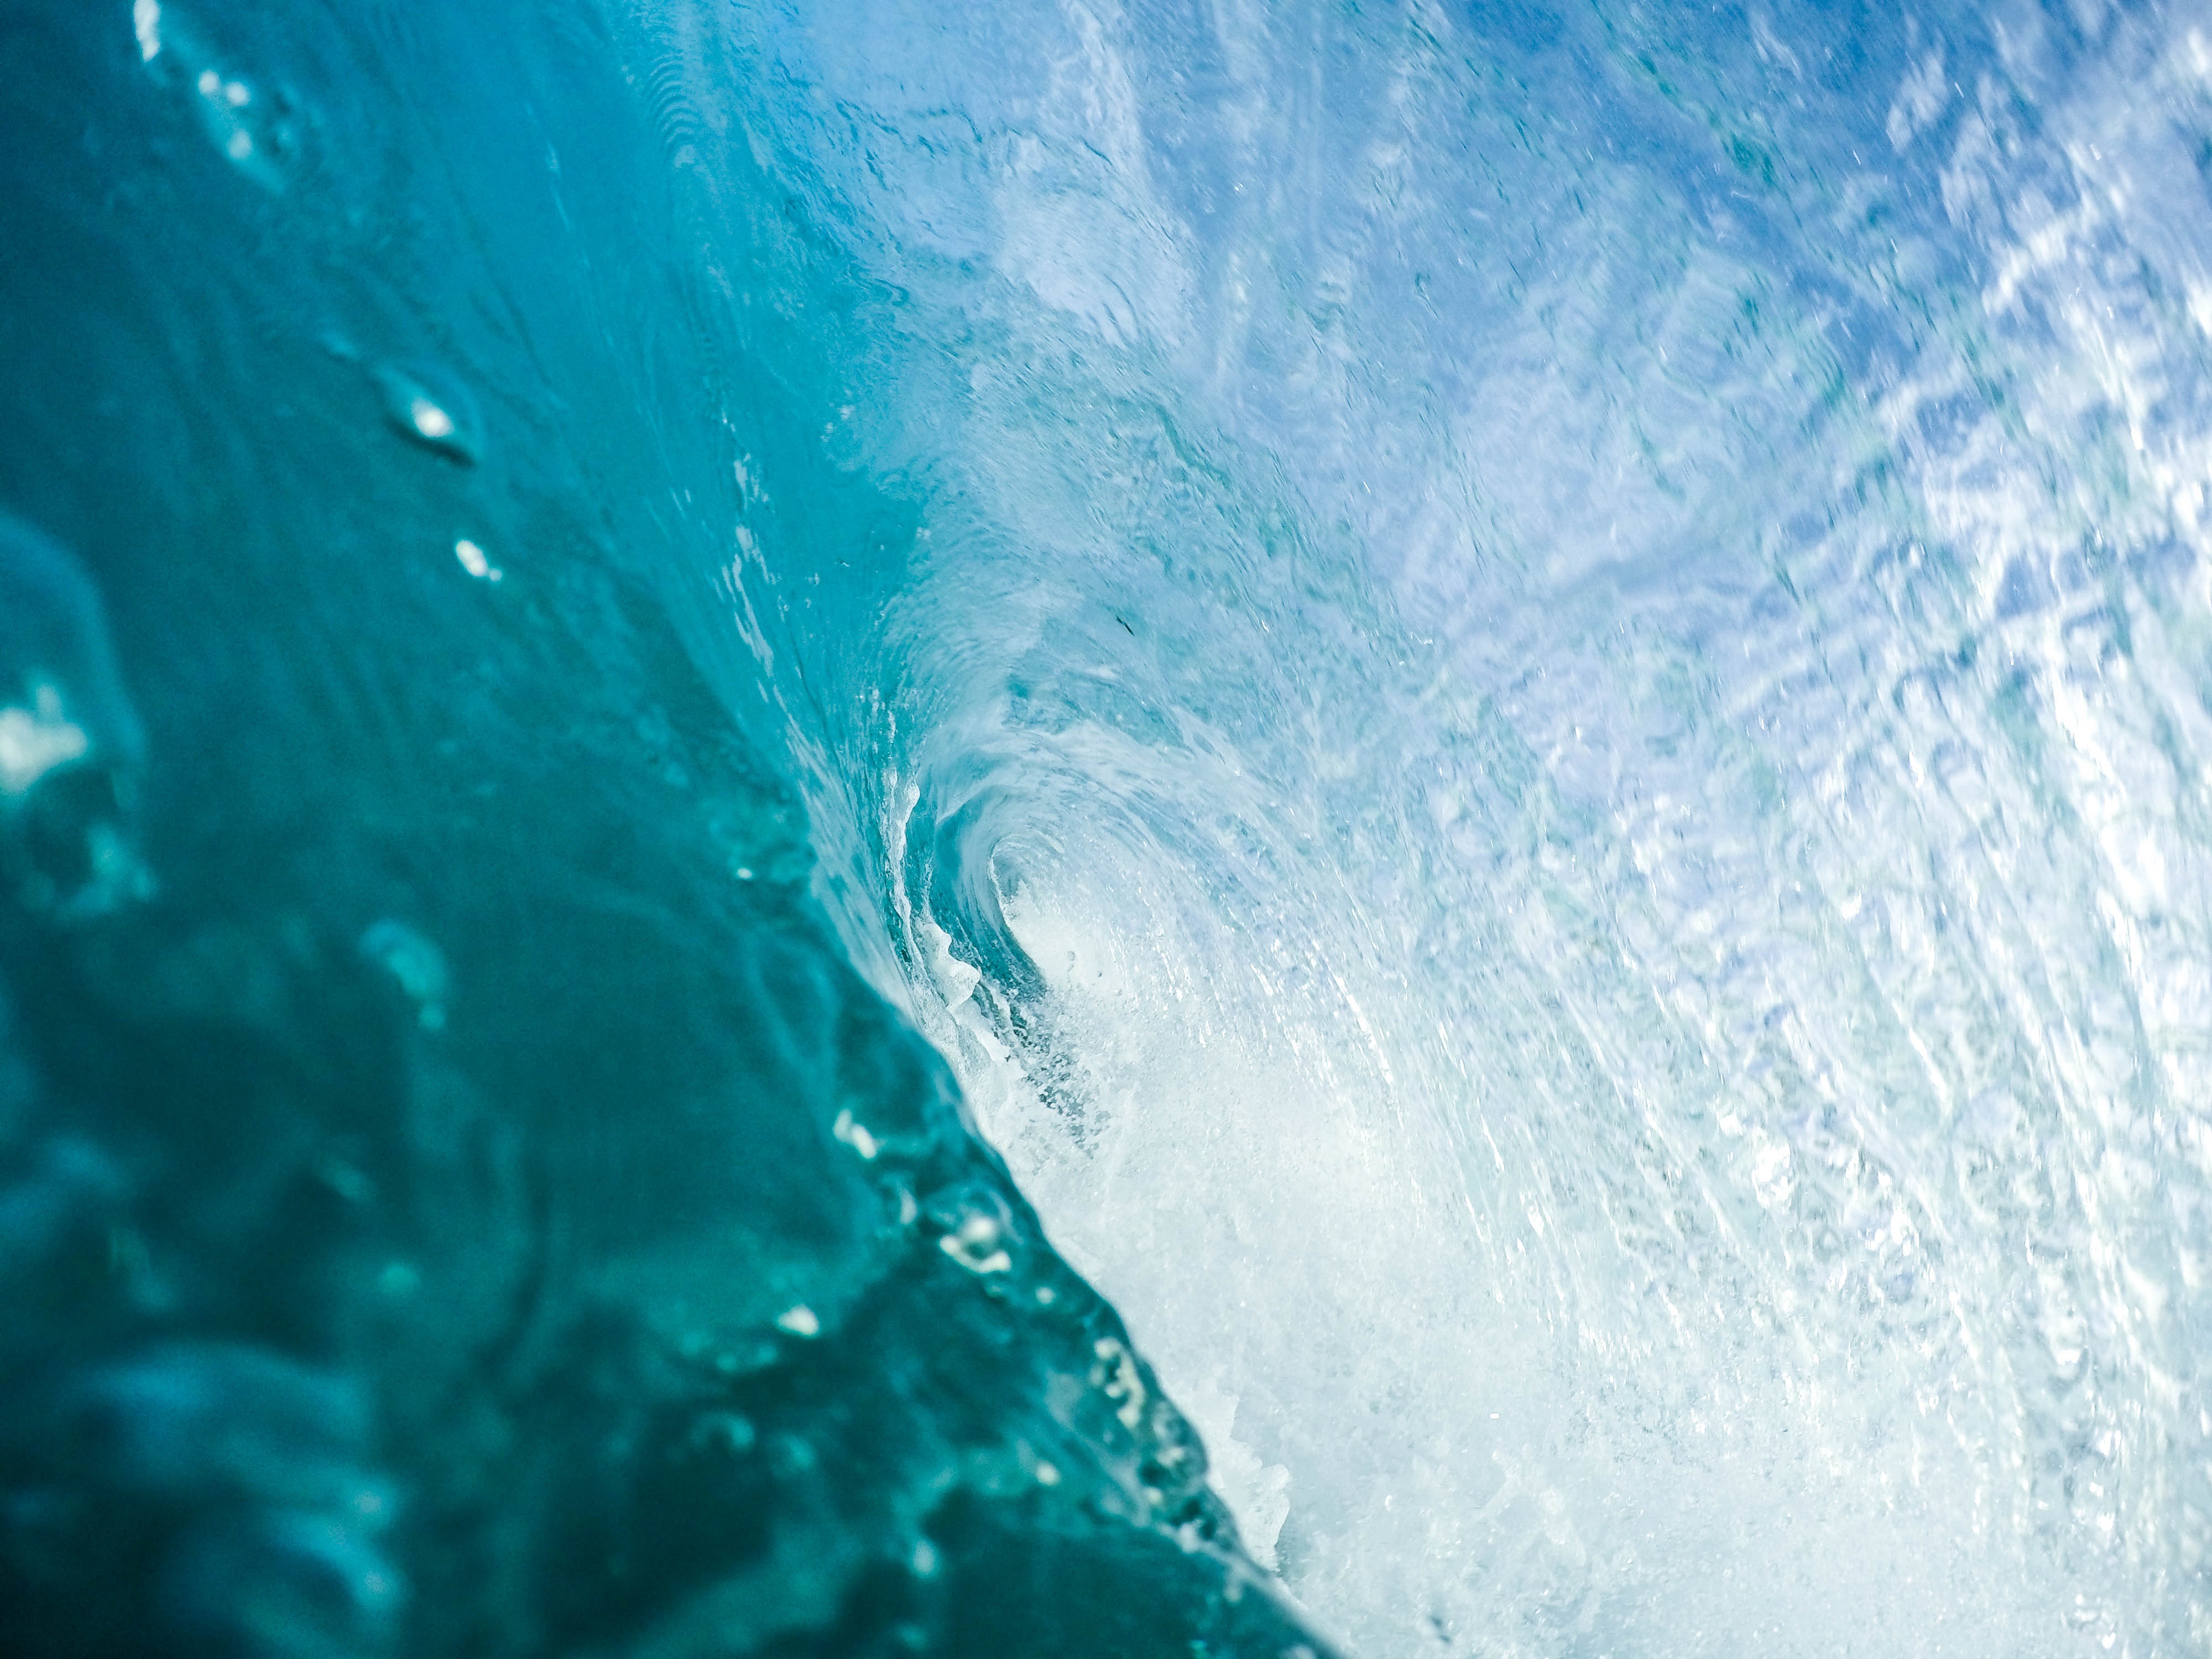
blue, water, wave, ocean, sea, underwater, wind wave, reflection, sunlight, atmosphere of earth, freezing, ice